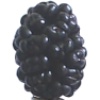
Label: Mulberry 1